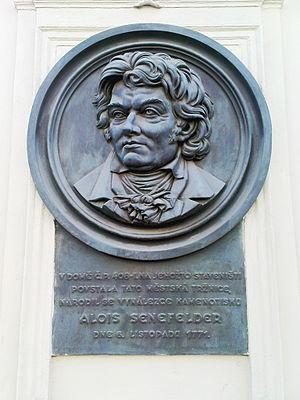
La stéréographie, terme formé des mots grecs stereo, relief et graphein, écrire, est une technique d’imprimerie inventée dans les années 1820 par Aloys Senefelder, par ailleurs inventeur de divers procédés d’impression dont la lithographie.